2017–2018 Iranian protests

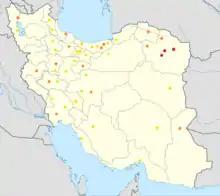
Cities by day first affected by protests:

The protests began in Mashhad on December 28, 2017, and spread to over 140 cities in every province in Iran over a two-week period.. The demonstrations were started by crowds protesting across Iran, including in Mashhad, the second-most populous city. Protests spread to over 70 towns and cities, including Nishapur, Kashan, Kerman, Kermanshah, Kashmar, Rasht, Isfahan, Arak, Bandar Abbas, Ardabil, Qazvin, Hamedan, Sari, Babol, Amol, Shahinshahr, Shahrekord, Shiraz, Khorramabad, Zanjan, Gorgan, Zahedan, Urmia, Dorud, Yazd and Shahrud. According to CNBC, there was widespread protest in 80 cities in Iran.